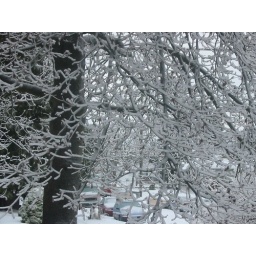
The trees outside my house in Portland, during the ice storm of Jan 2004.